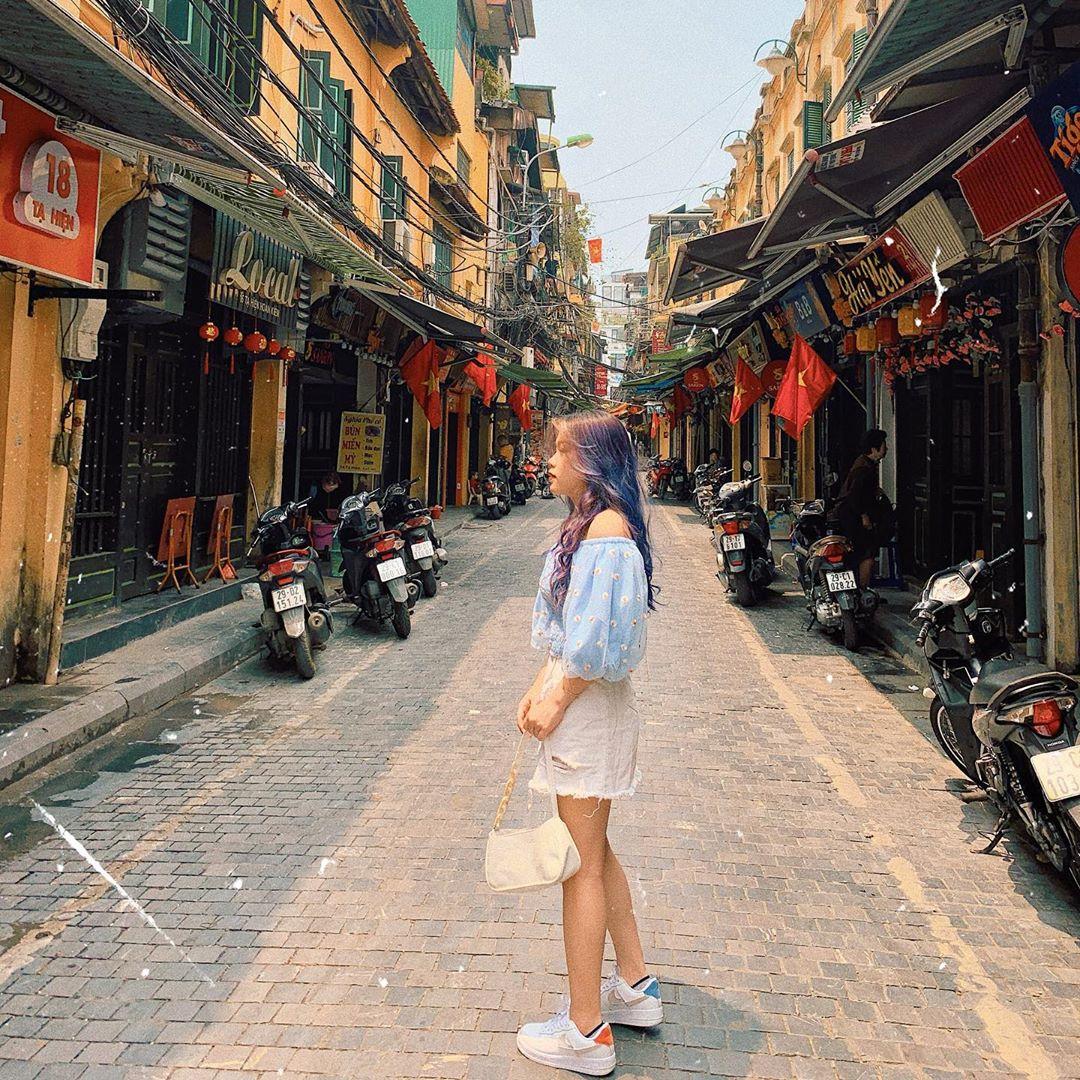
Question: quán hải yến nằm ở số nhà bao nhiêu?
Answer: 21